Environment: real
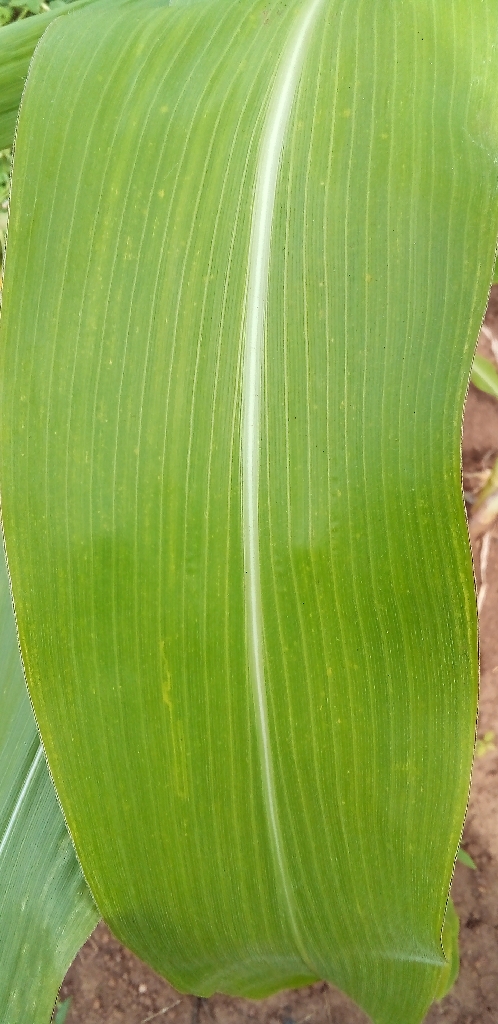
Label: healthy